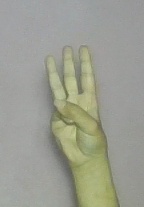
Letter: thaa